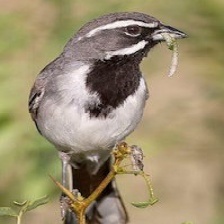
Species: BLACK-THROATED SPARROW
Scientific name: AMPHISPIZA BILINEATA